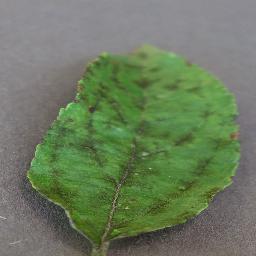
Label: Apple___Apple_scab